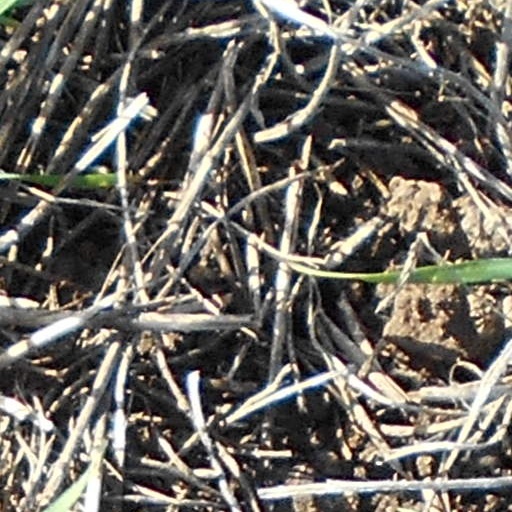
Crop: wheat